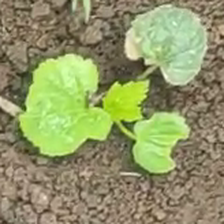
Weed species: Little_Mallow(Malva parviflora)